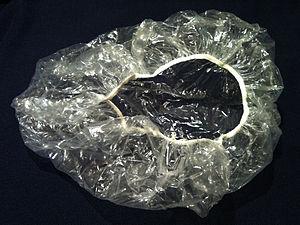
Un bonnet de douche est un couvre-chef porté pour protéger les cheveux de l'eau pendant une douche ou un bain. Il comporte généralement un élastique destiné à faire le tour de la tête à hauteur du front.